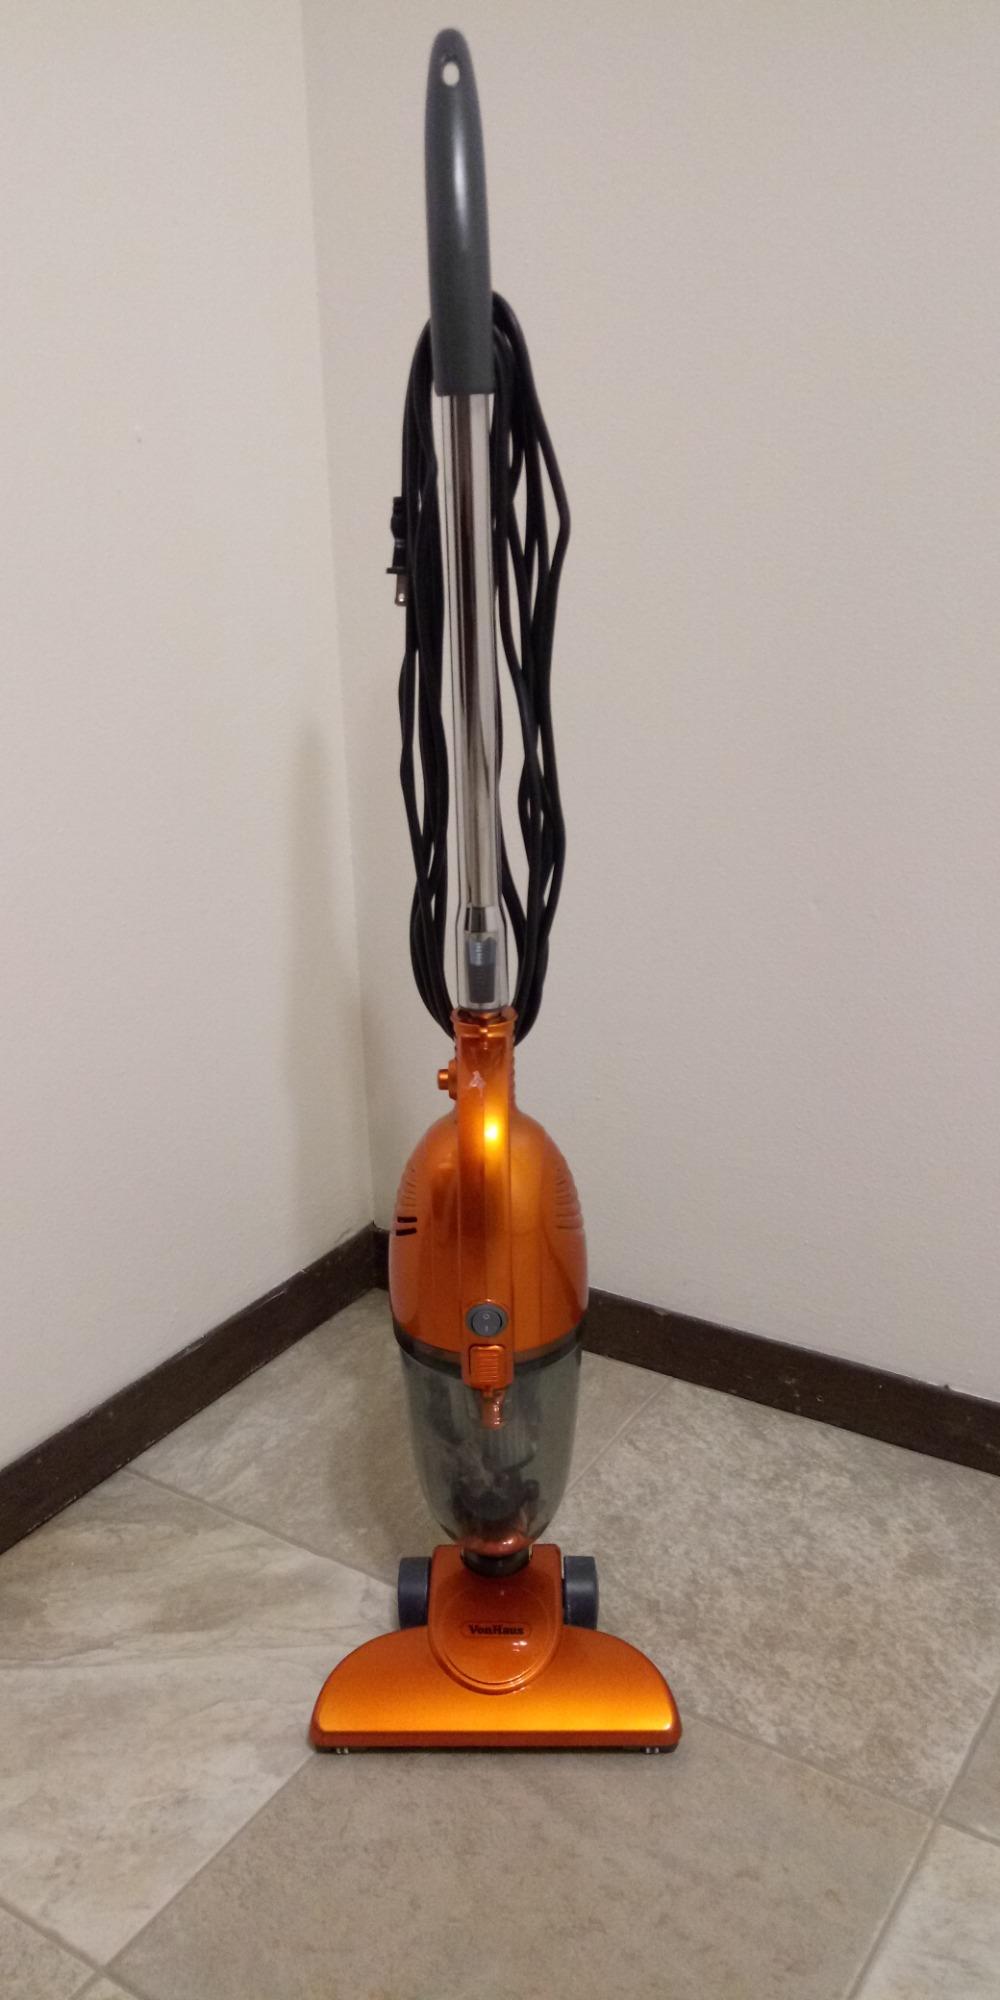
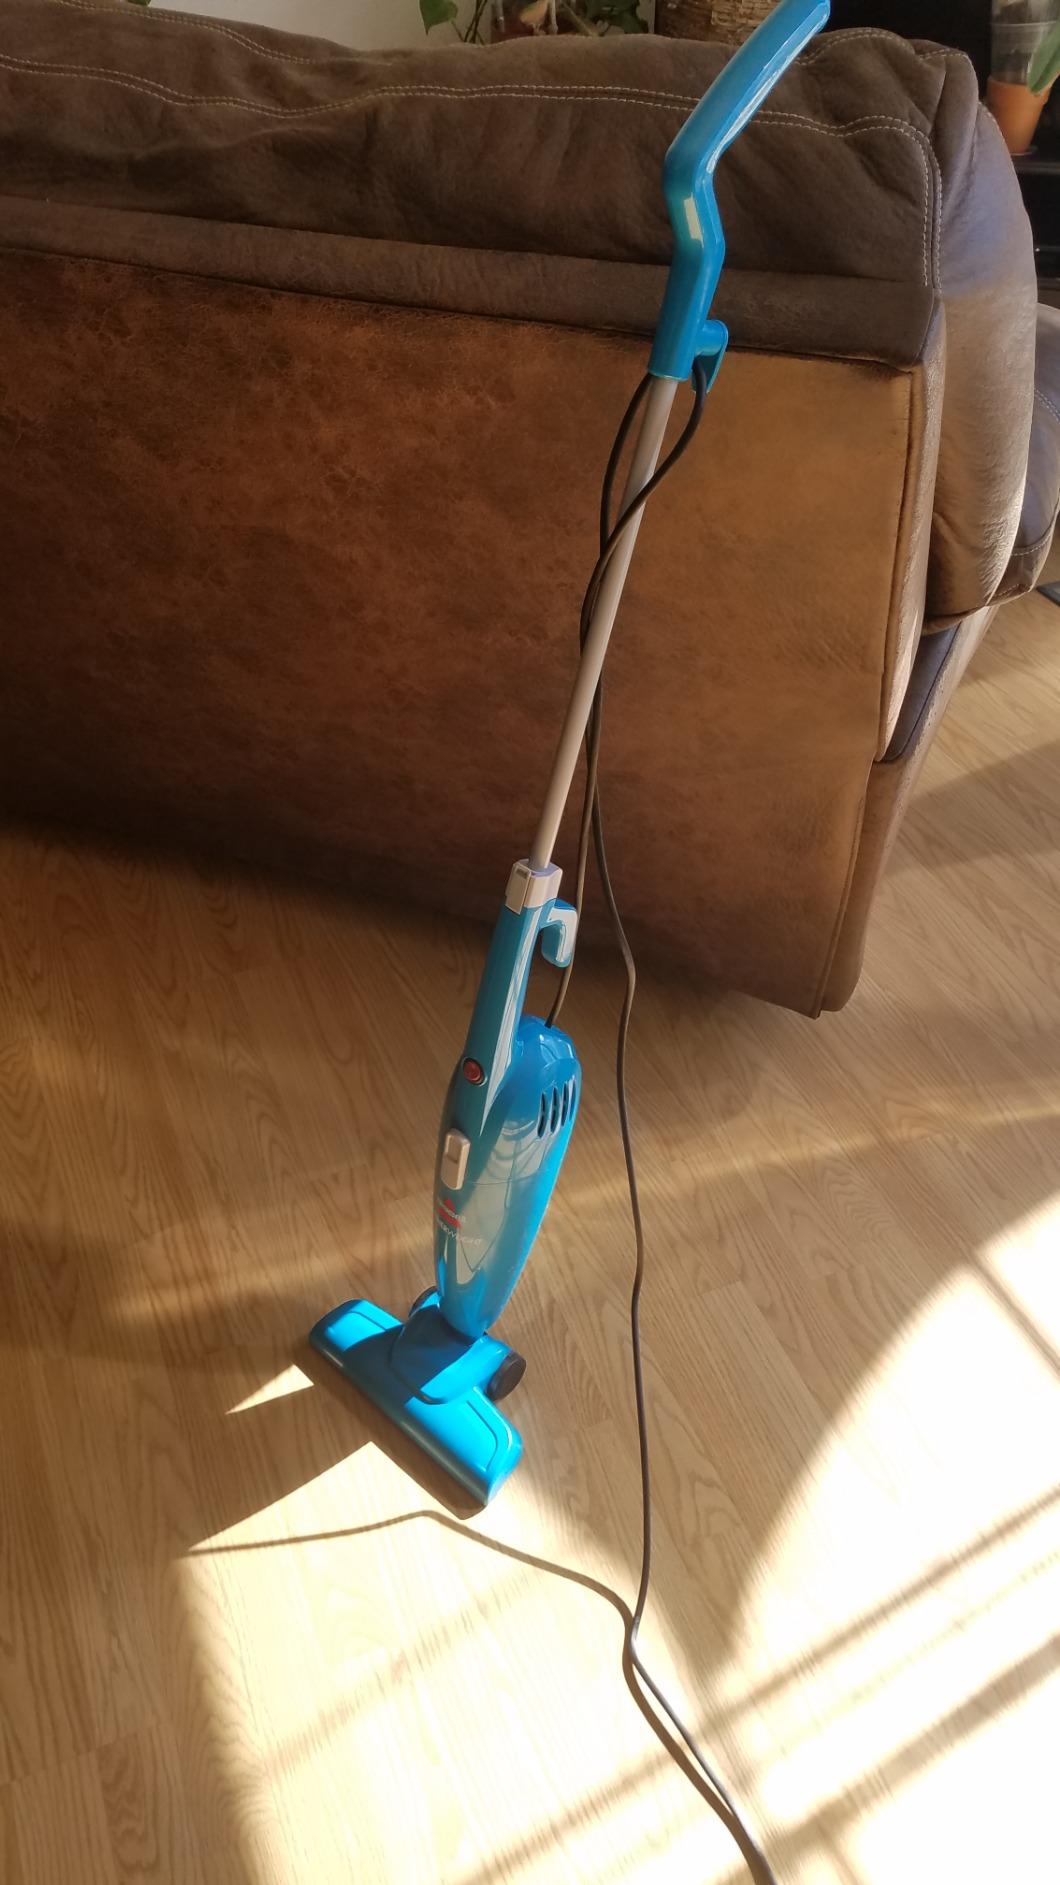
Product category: items_vacuum
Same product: no